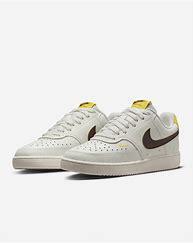
Brand: Nike
Model: Court